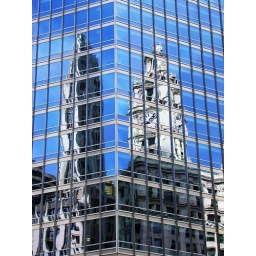
Reflection of the Wrigley building in the glass of the Trump Tower.